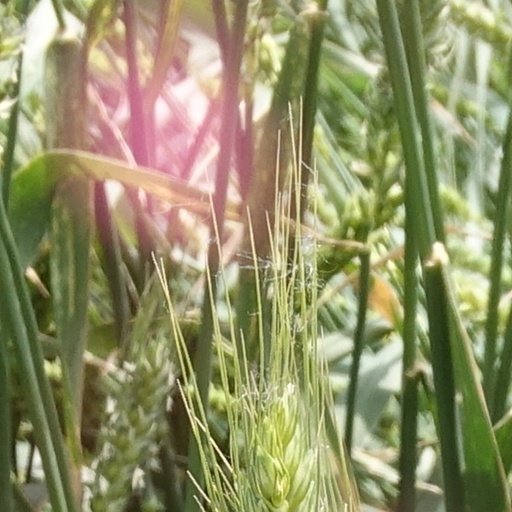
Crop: wheat